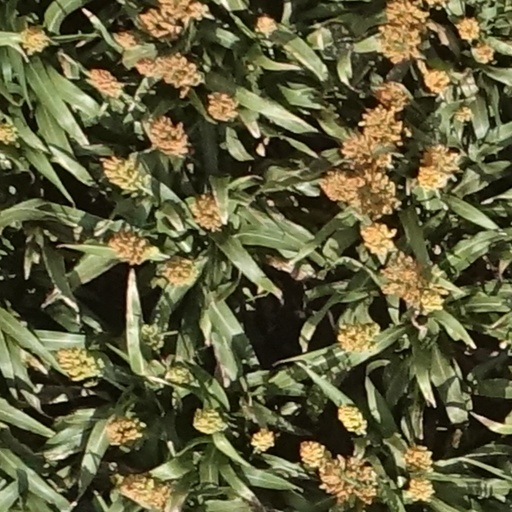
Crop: sorghum